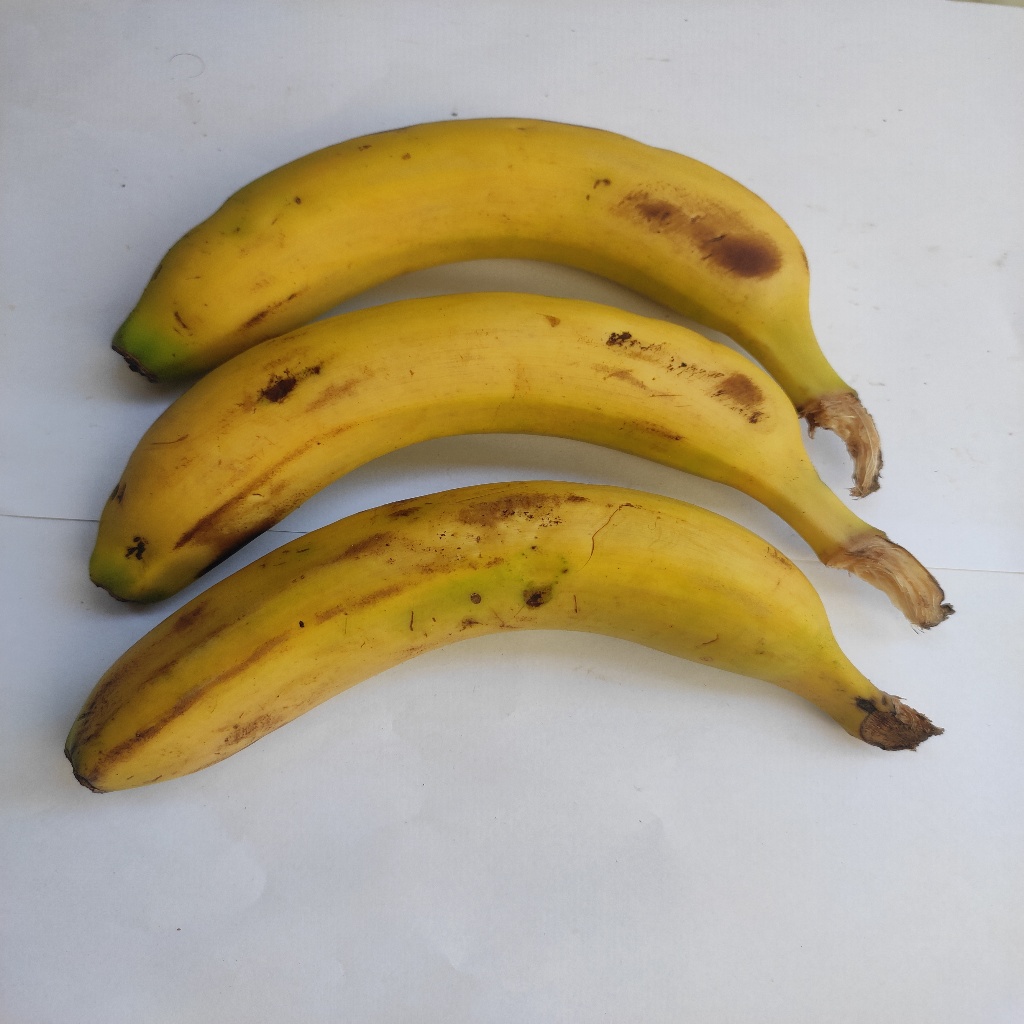
Crop: banana
Quality class: Class_A